Sky position (RA, Dec in degrees): 146.356, -0.1434
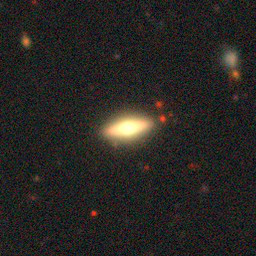
Galaxy morphology: Edge-on Galaxies with Bulge